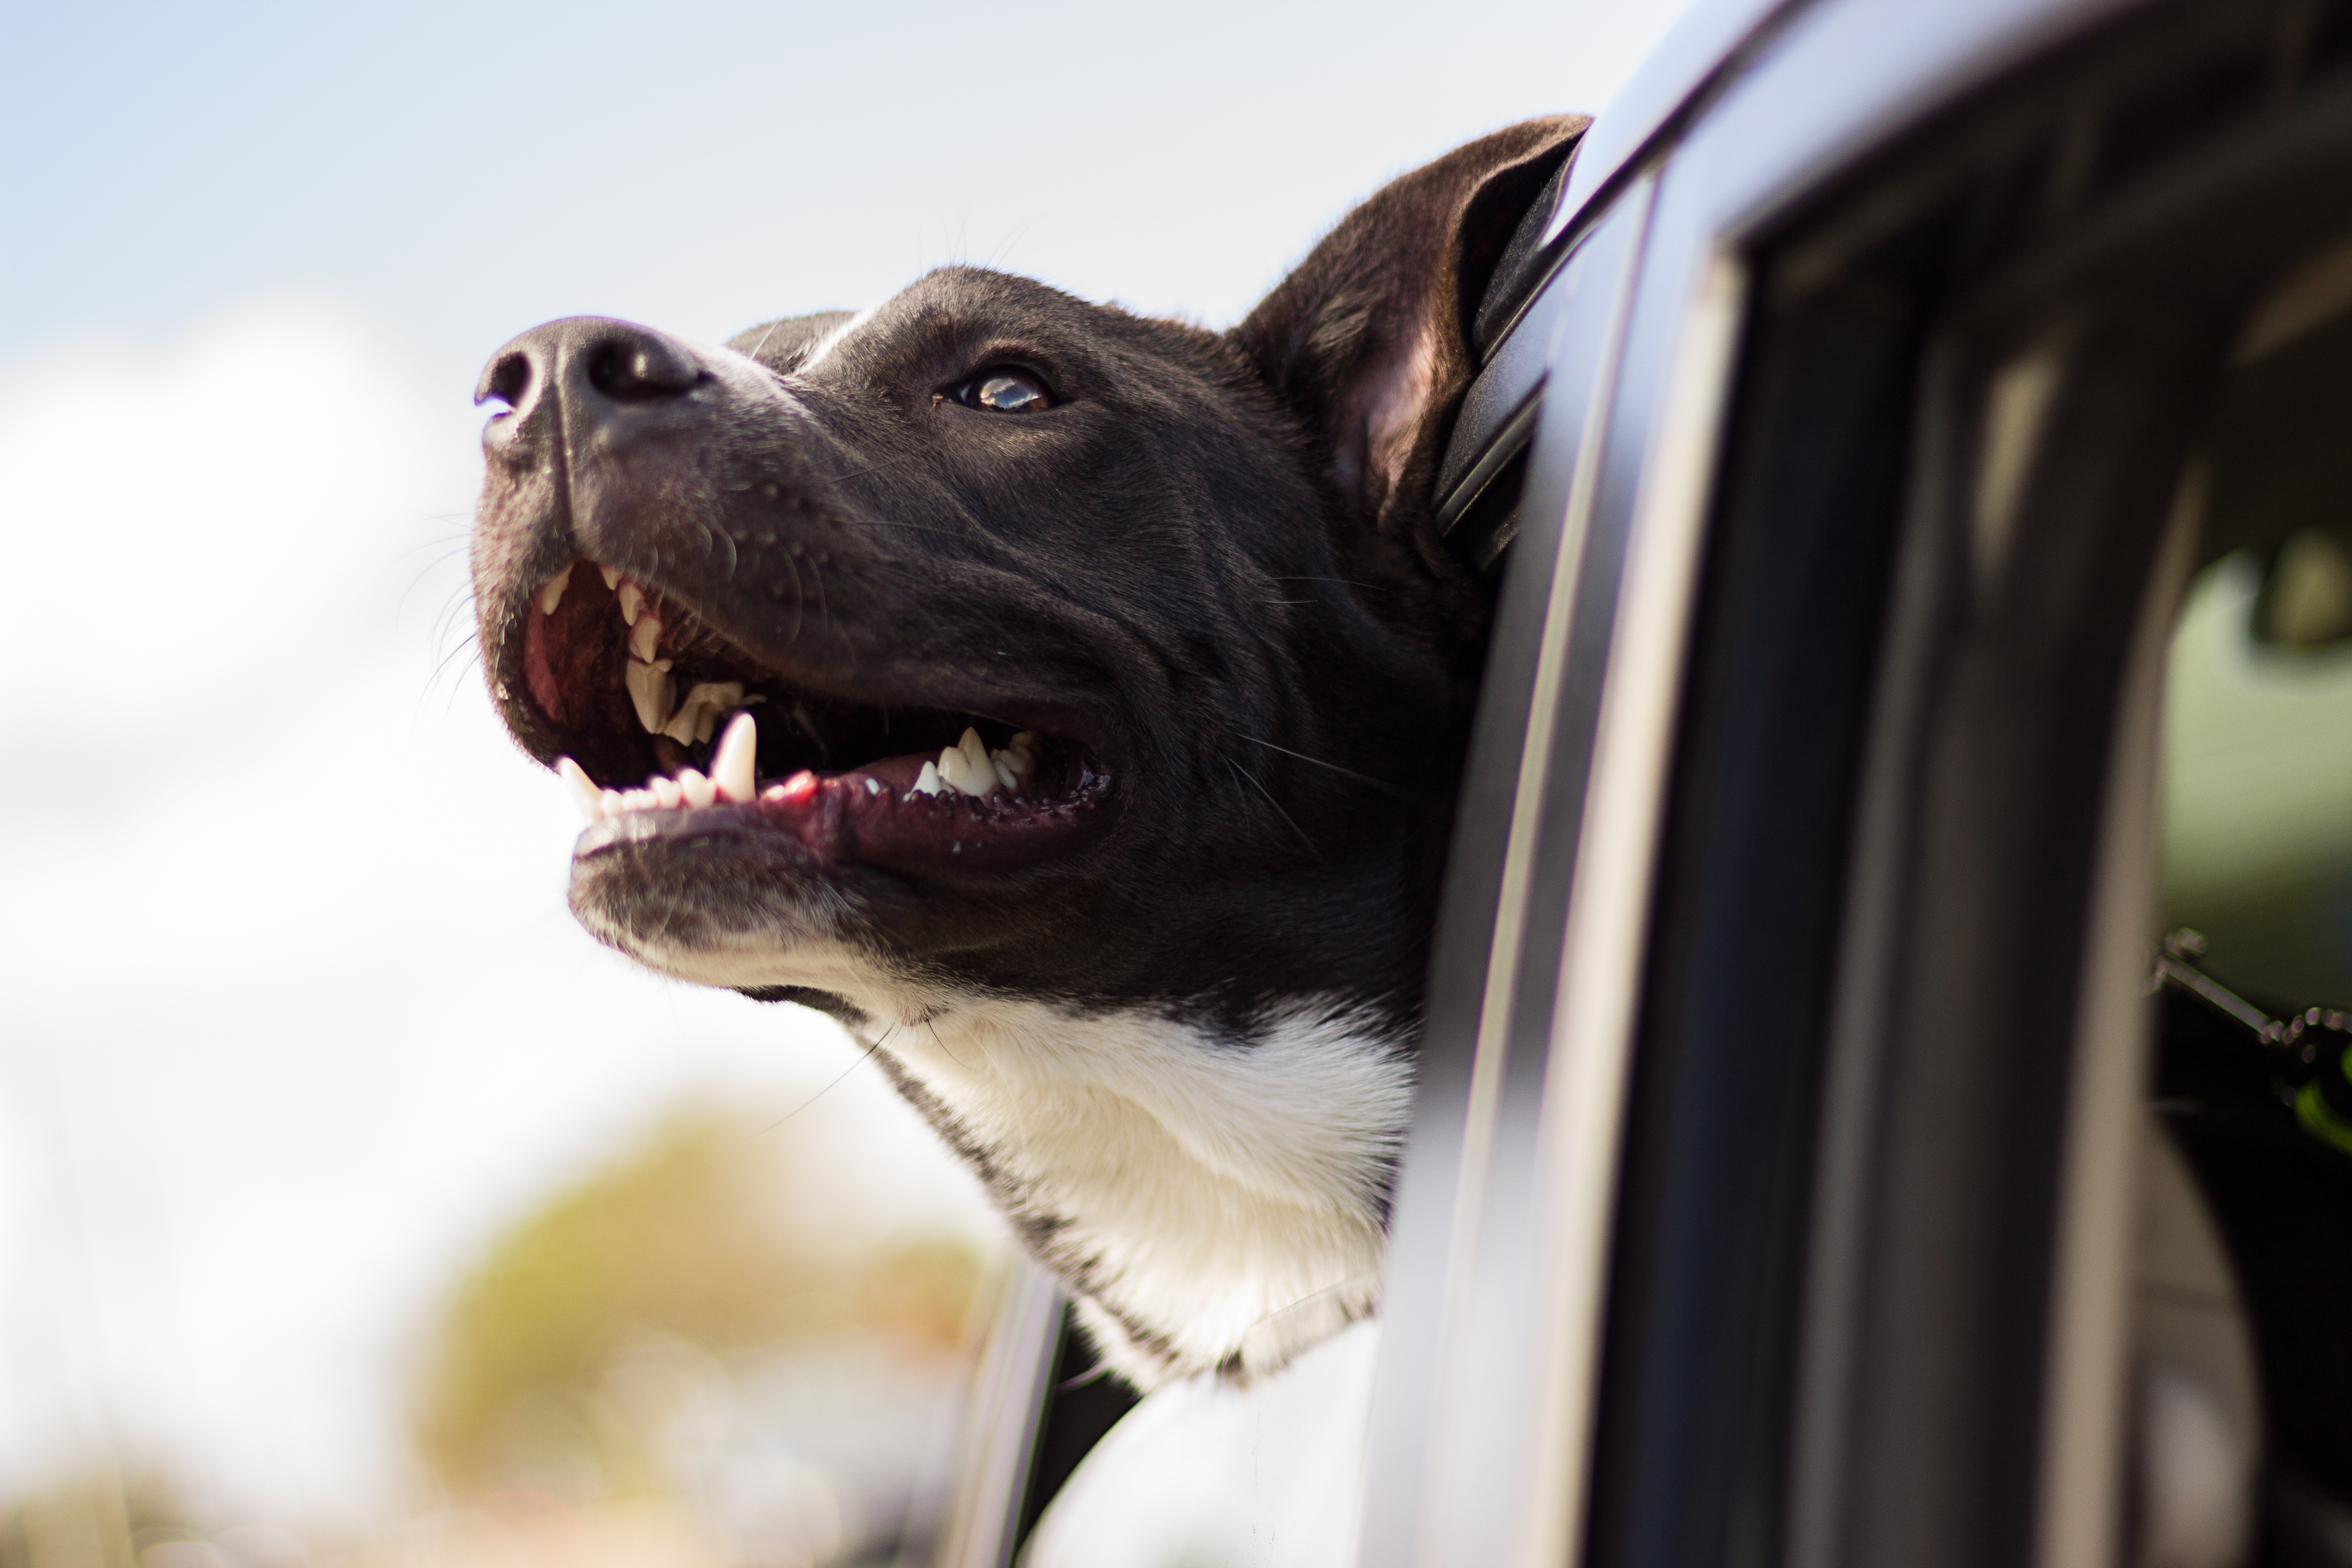
car, dog, animal, pet, mammal, yawn, vertebrate, teeth, dog like mammal, dog breed group